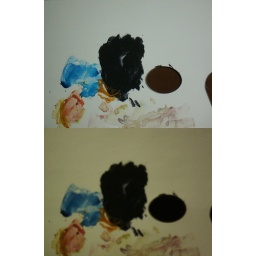
Dark face mixing colors in the plate